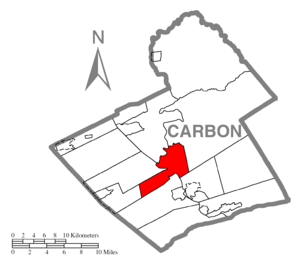
Le borough de Jim Thorpe est le siège du comté de Carbon, situé en Pennsylvanie, aux États-Unis. Mauch Chunk a été fondé par Josiah White en 1818. À la mort du légendaire sportif américain Jim Thorpe, en 1953, la municipalité conclut un accord avec sa troisième femme. La ville, en quête de renommée, est débaptisée et prend le nom de l'athlète. Les restes de Jim Thorpe lui sont confiés et conservés dans un monument construit en son honneur.